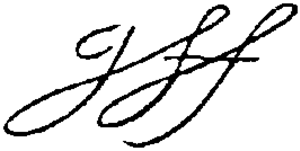
George Fox est le fondateur de la Société religieuse des Amis, dont les adhérents sont surnommés les quakers. Témoin d’une époque de grands bouleversements sociaux, George Fox s’opposa au consensus religieux et politique en proposant une nouvelle approche plus rigoureuse de la foi chrétienne. Son journal, qui contient une description très vivante des périples de son auteur, s’est imposé comme une œuvre littéraire majeure.